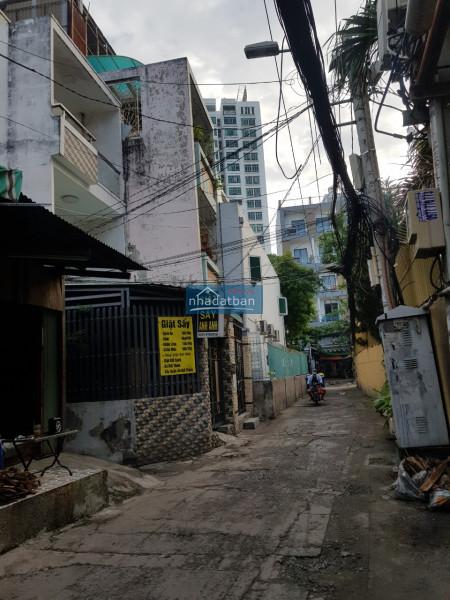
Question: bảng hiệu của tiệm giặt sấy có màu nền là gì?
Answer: màu vàng